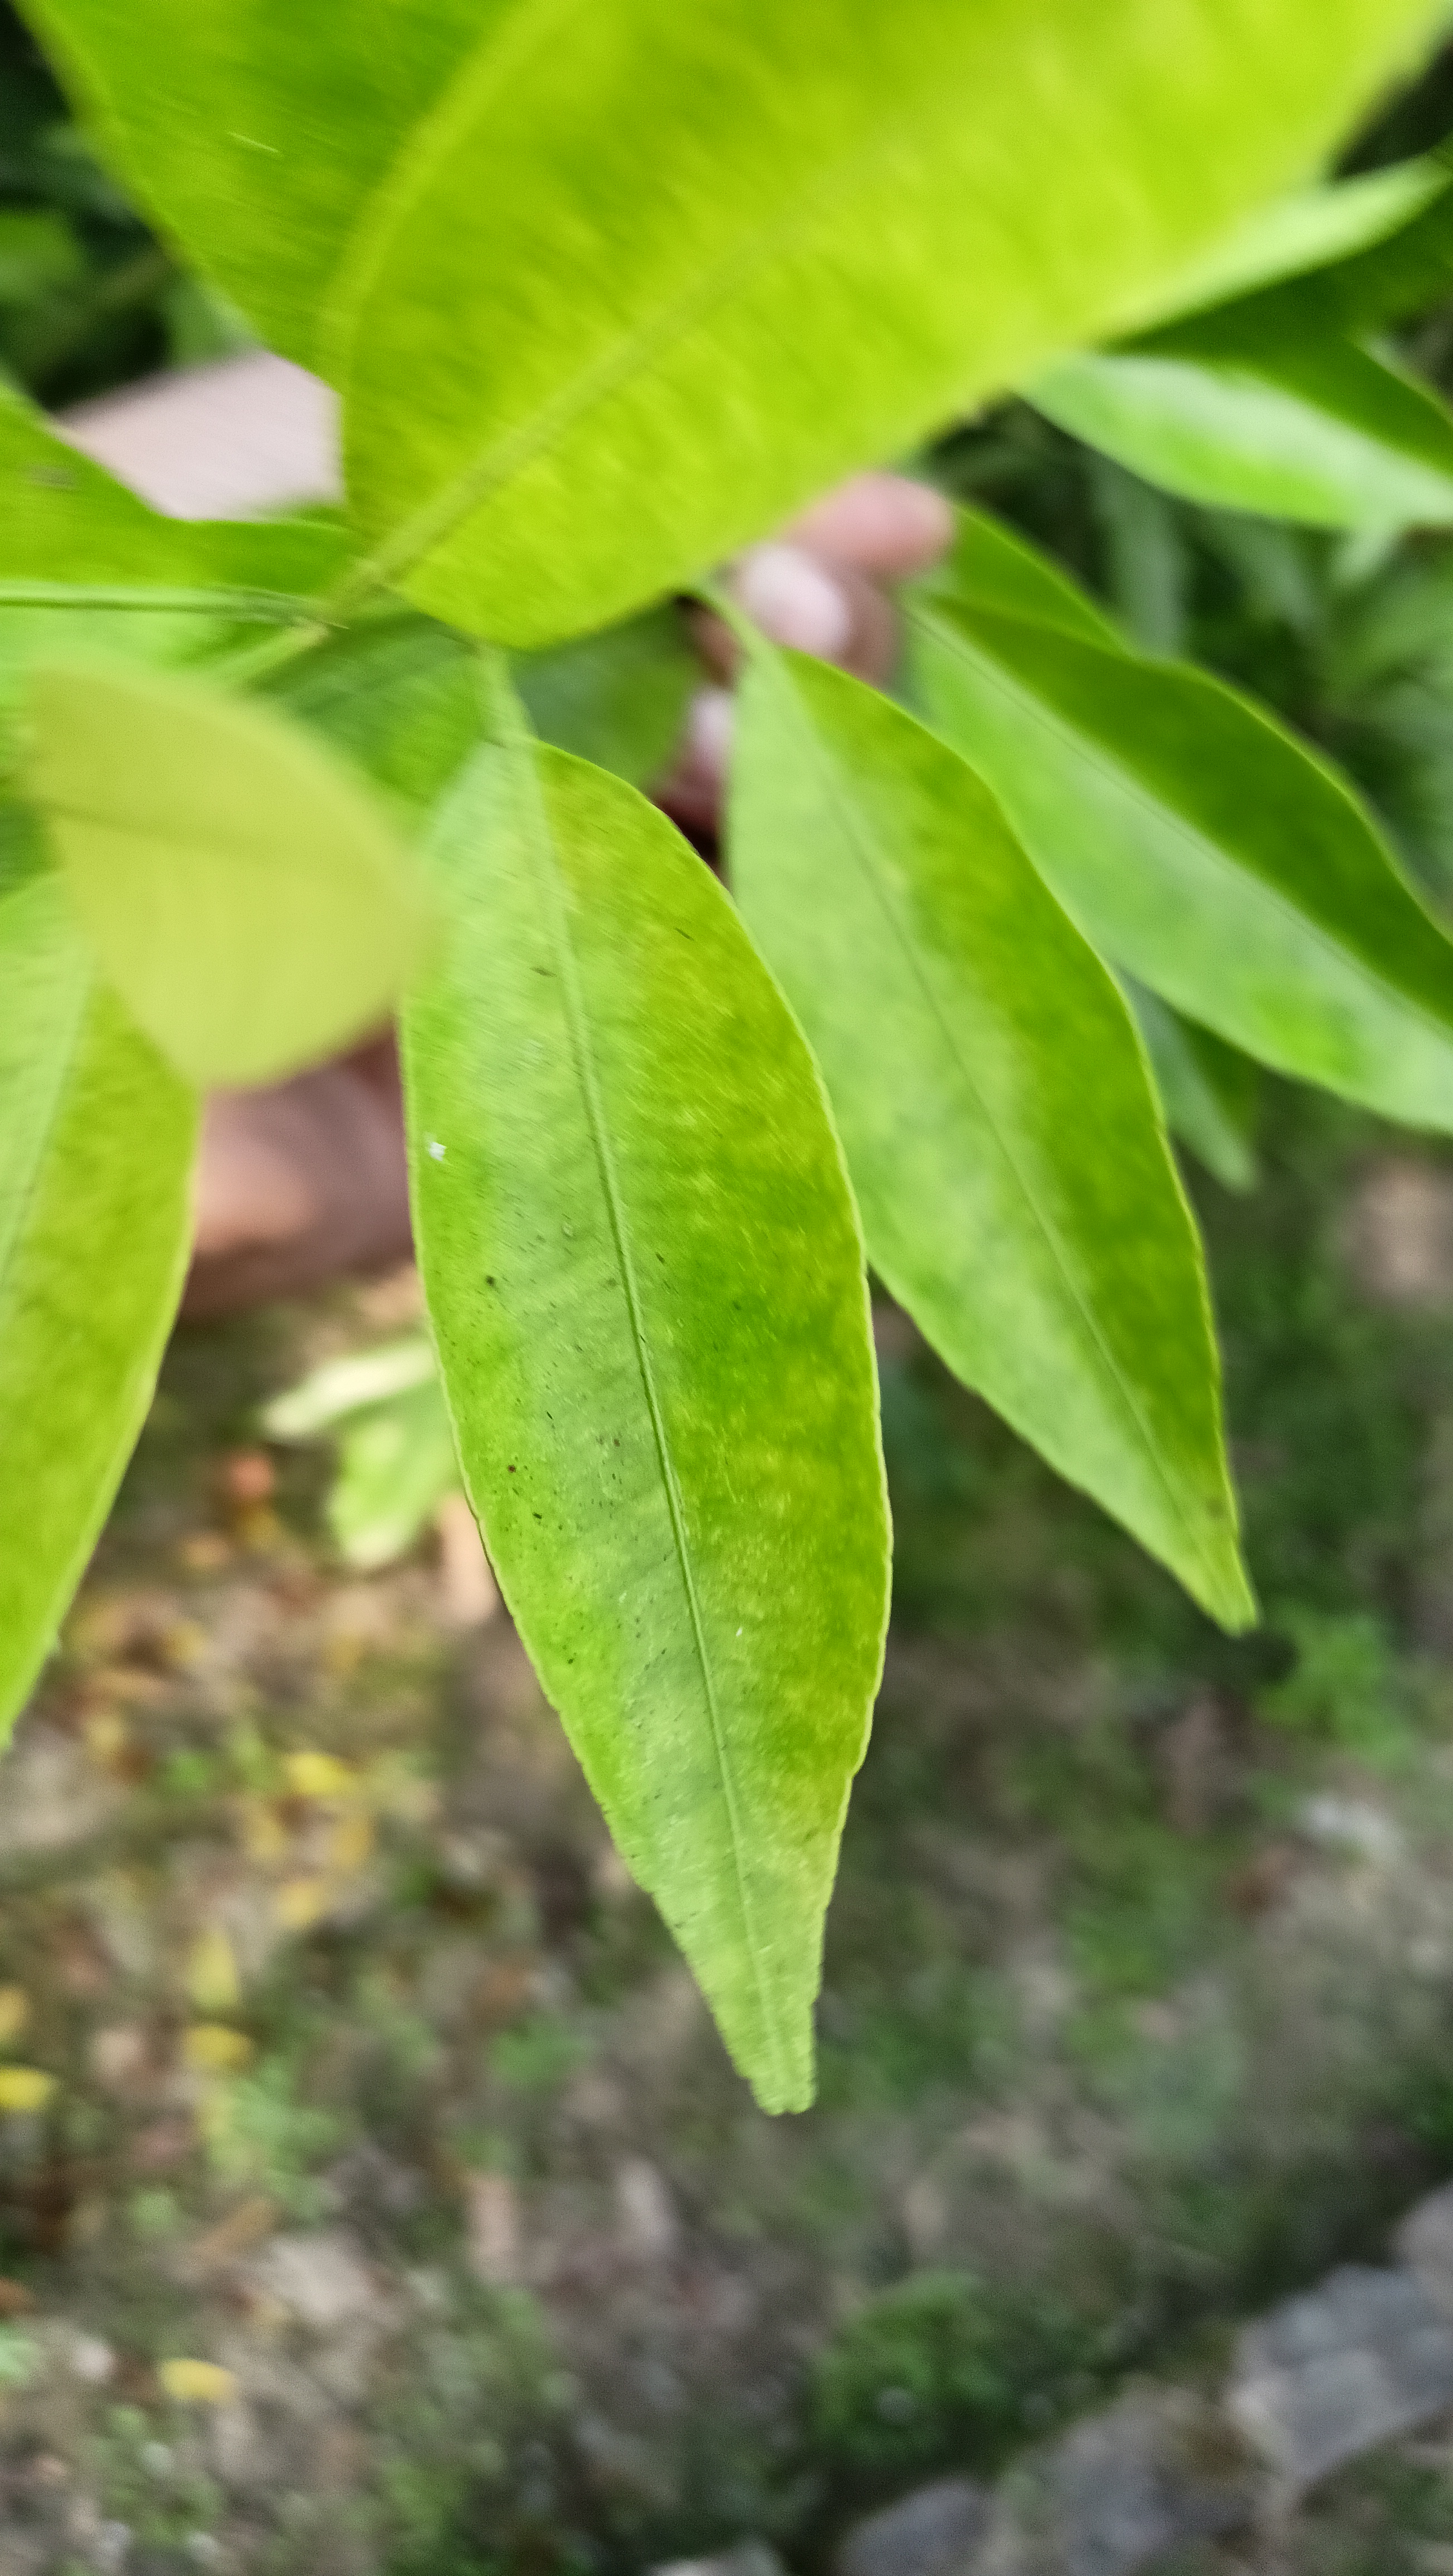
Mandarin leaf variety: Mandaring